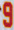
Number: 9